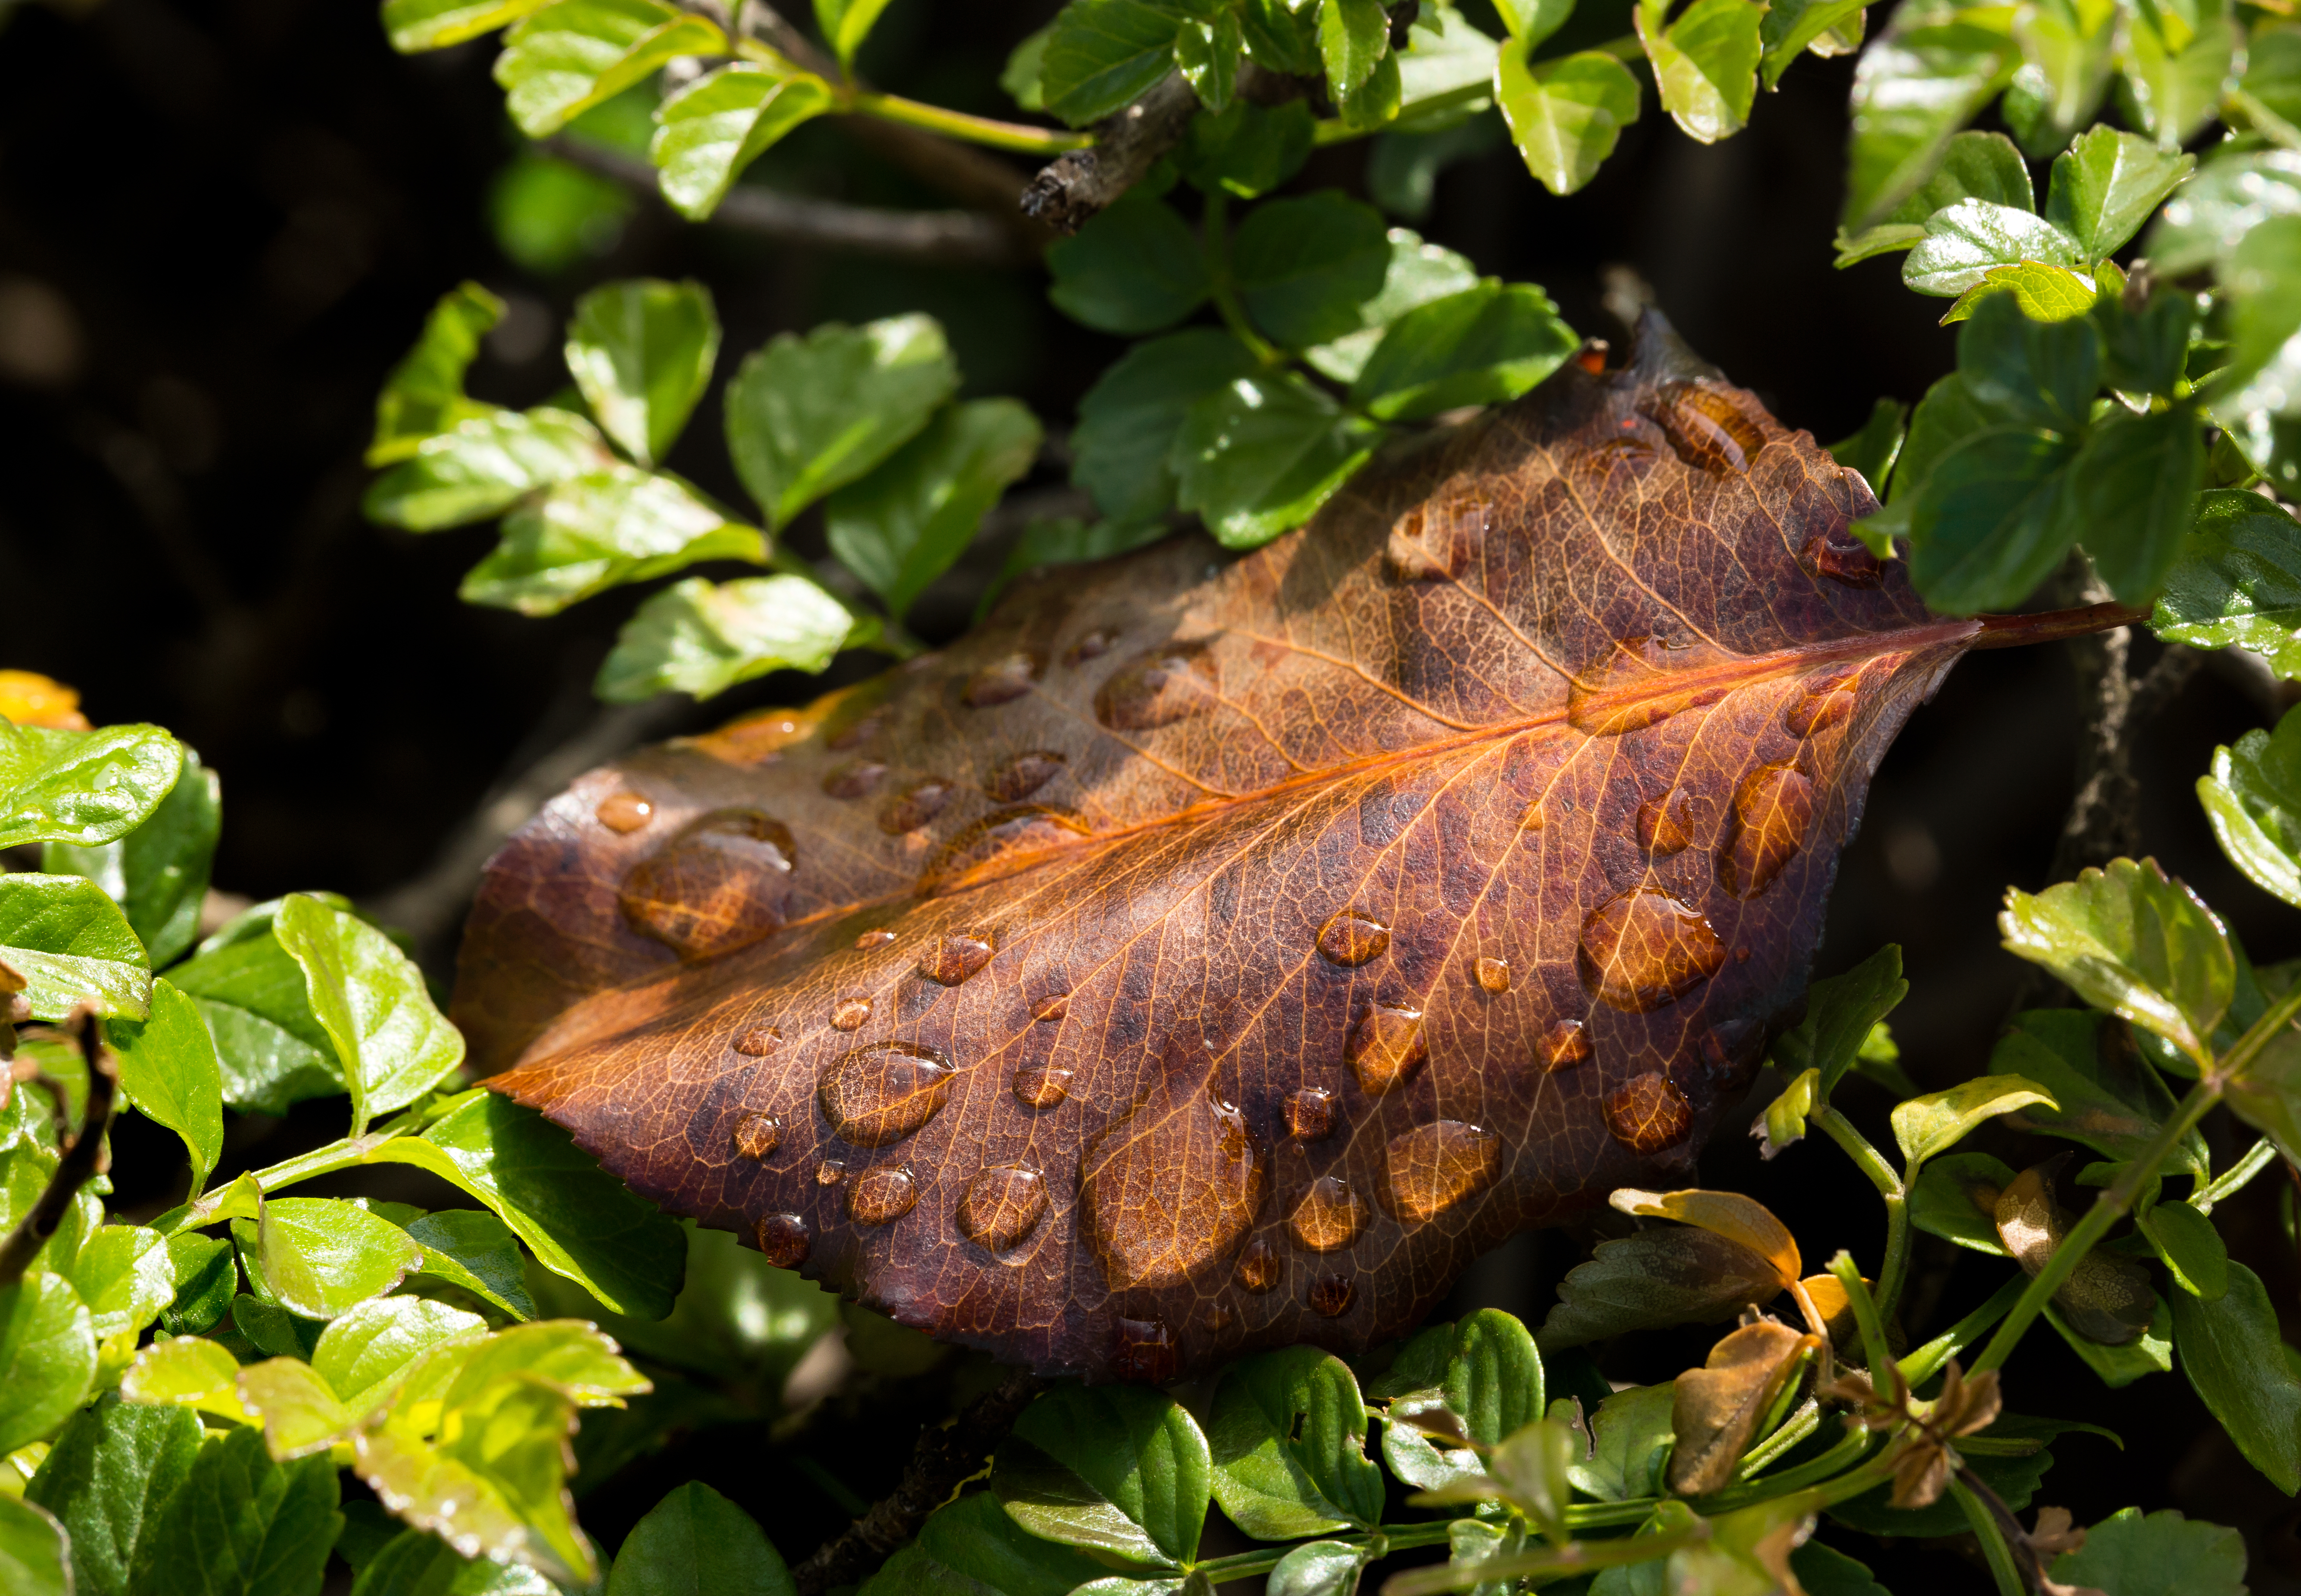
tree, water, nature, plant, leaf, flower, wildlife, green, jungle, produce, insect, macro, brown, botany, butterfly, garden, flora, fauna, invertebrate, one, rainforest, drops, northridge, macro photography, woody plant, moths and butterflies